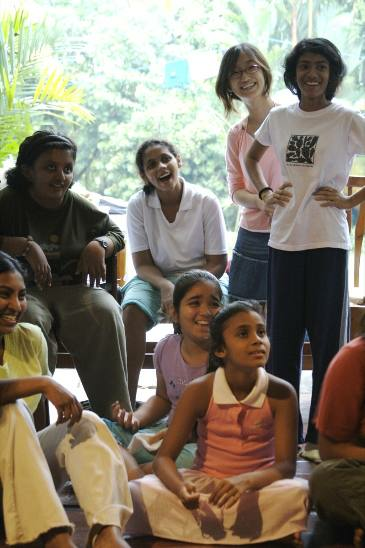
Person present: Yes